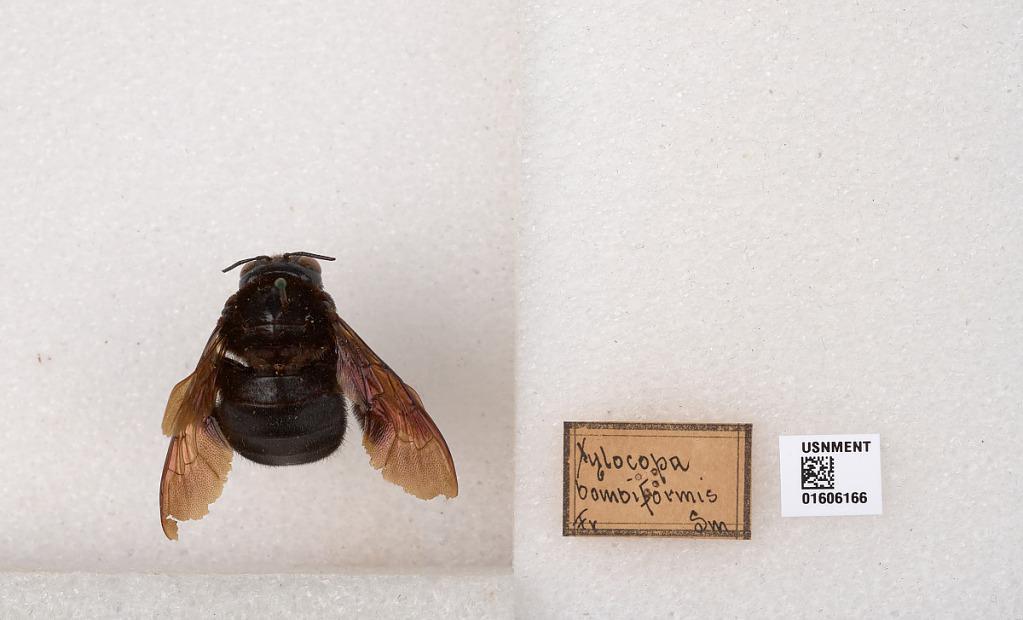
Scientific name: Xylocopa (Koptortosoma) bluethgeni Dusmet